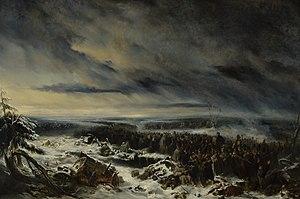
Nicolas-Toussaint Charlet est un peintre et graveur français, né le 20 décembre 1792 à Paris où il est mort le 30 décembre 1845.